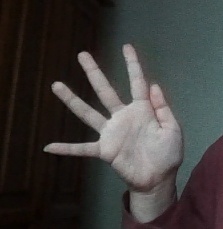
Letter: sheen